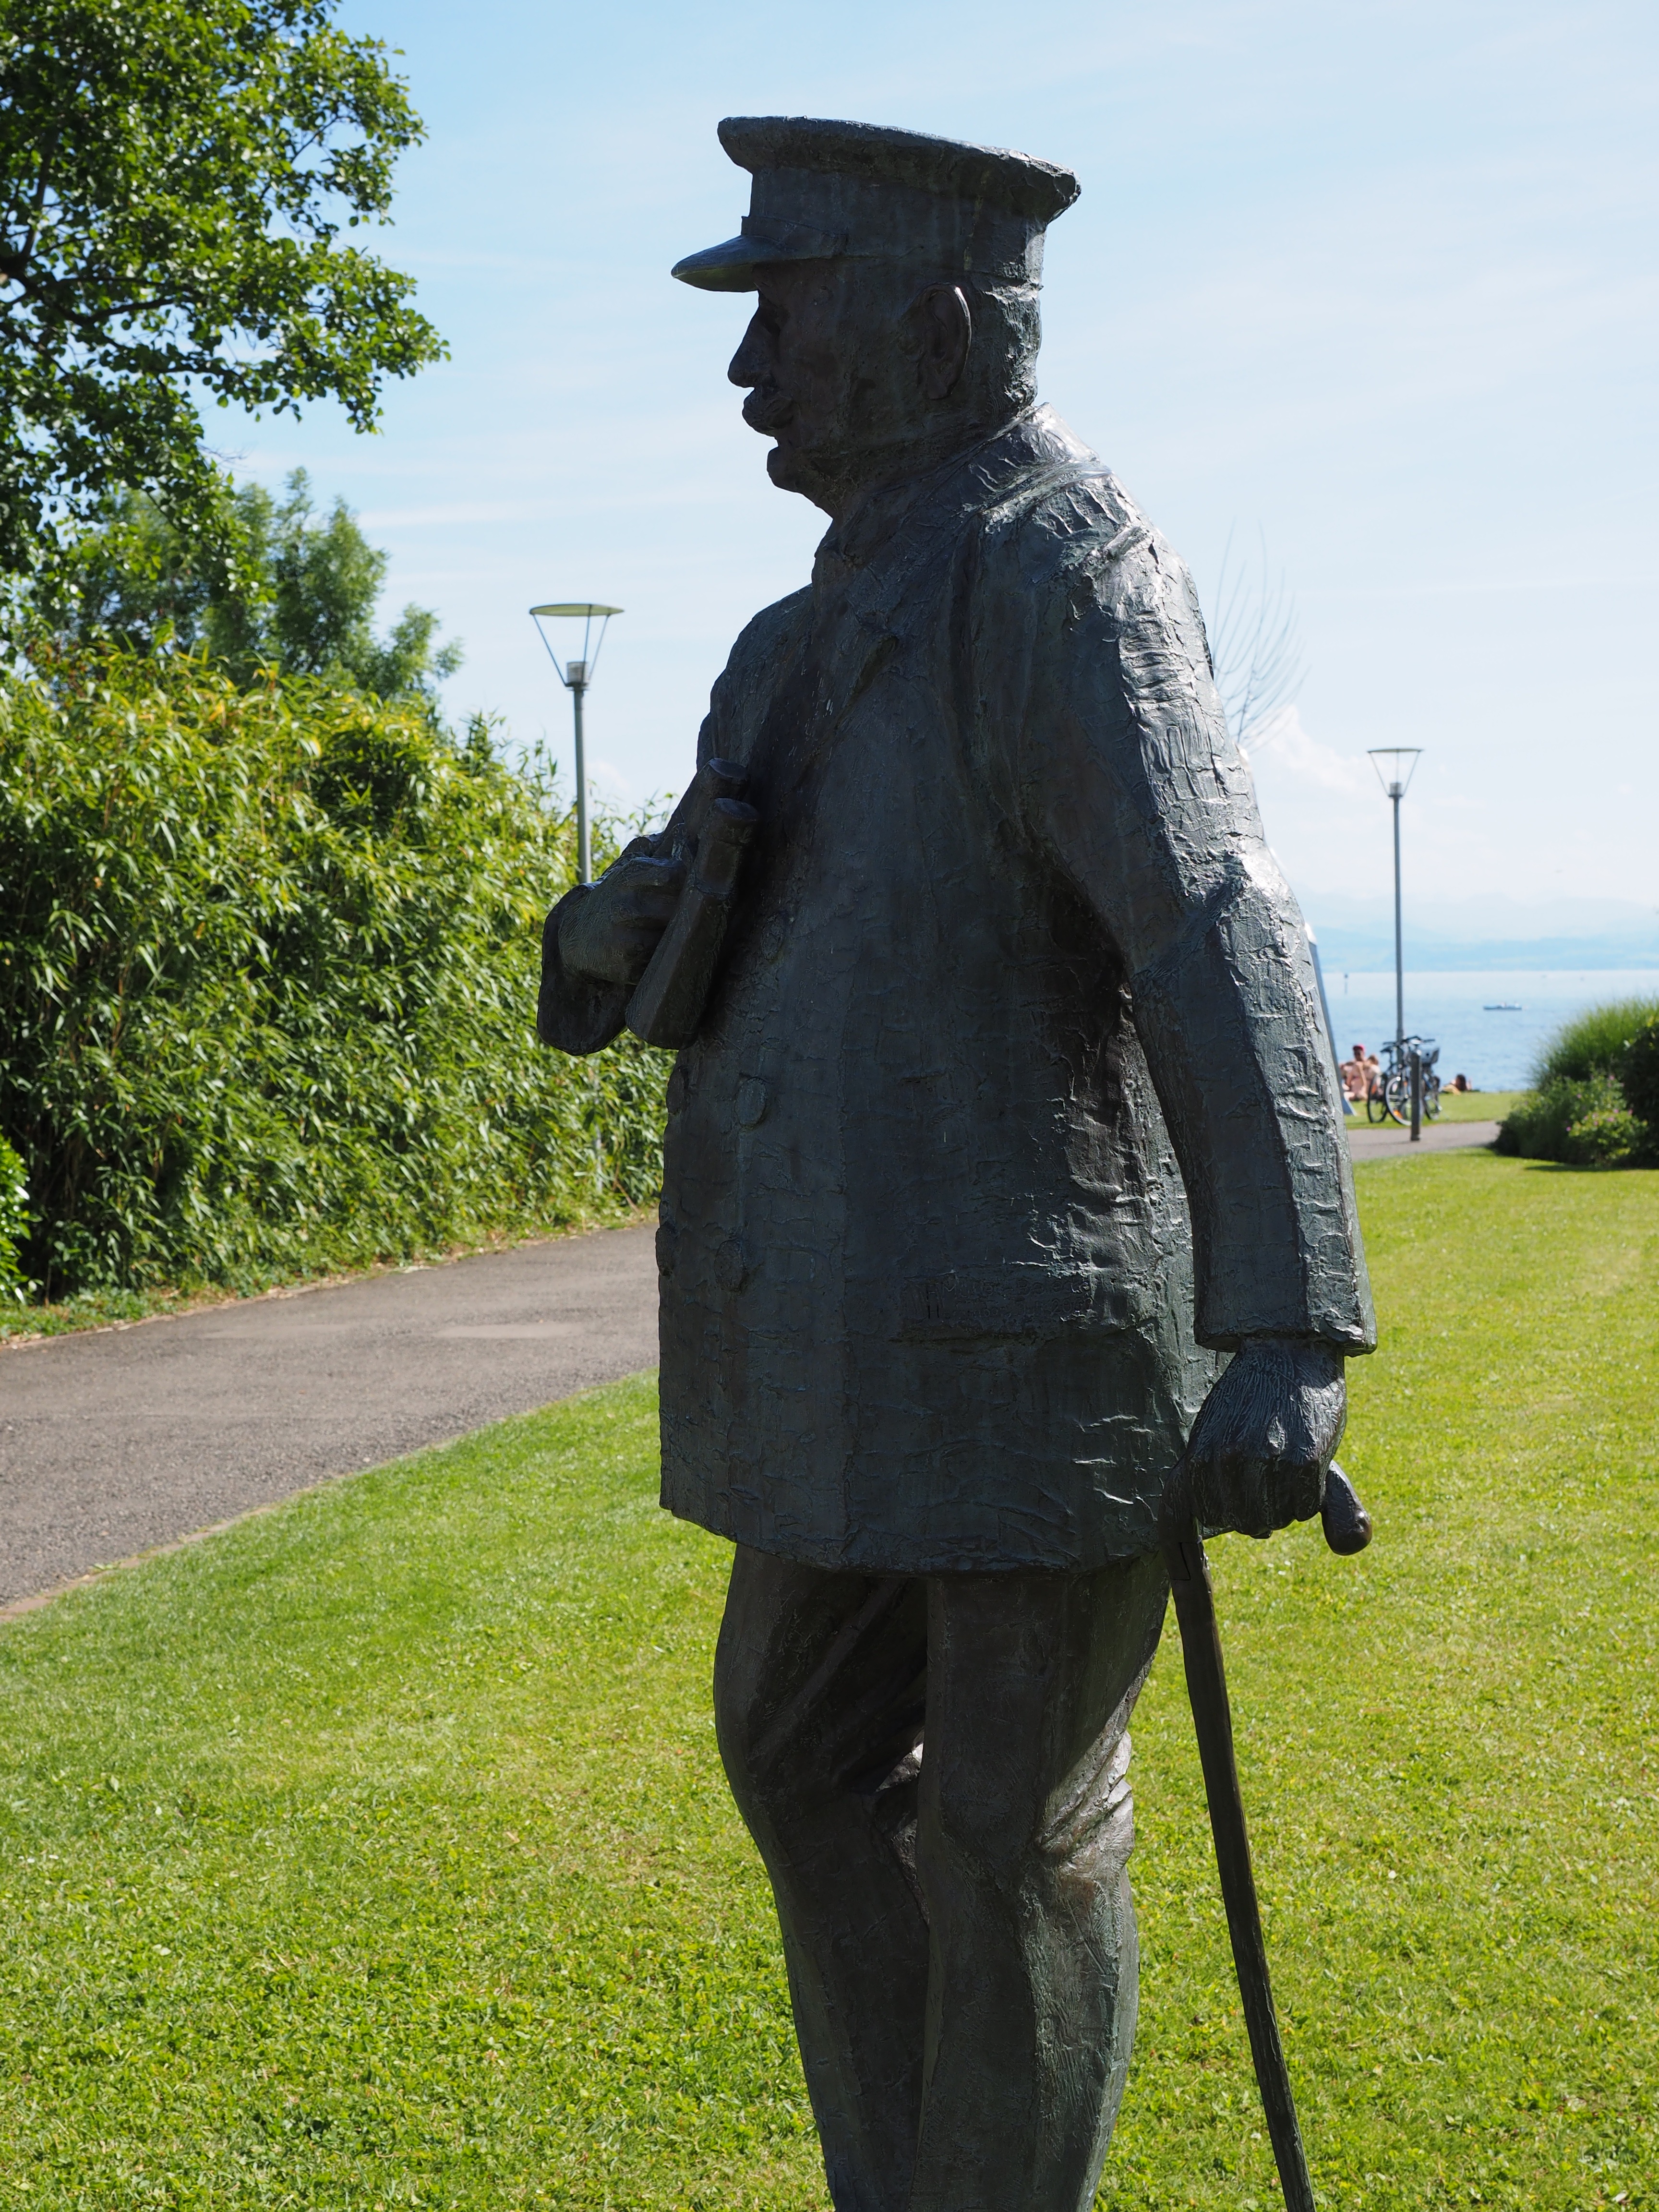
man, floor, monument, statue, human, hat, clothing, sculpture, memorial, art, figure, bronze, count, zeppelin, ferdinand from zeppelin, count ferdinand von zeppelin